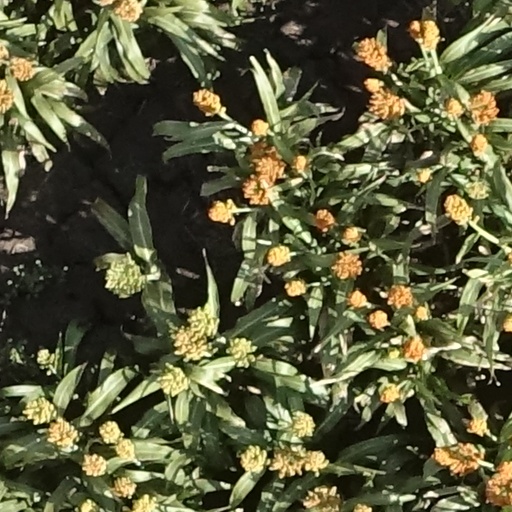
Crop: sorghum